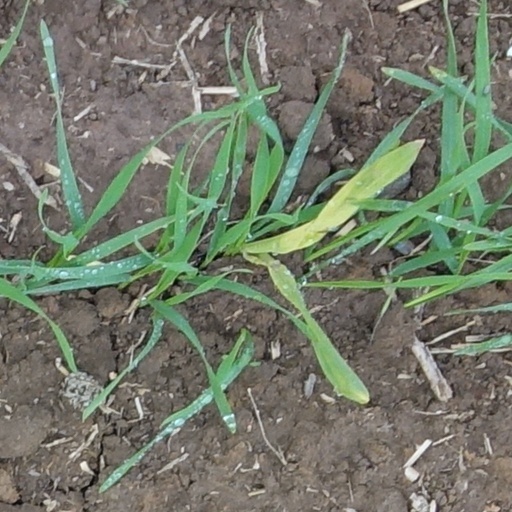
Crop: wheat